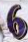
Number: 6